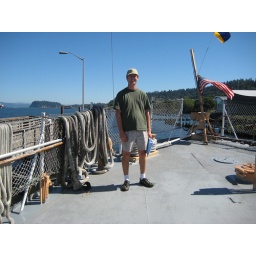
Me standing on the lighthouse ship &amp;quot;Discovery&amp;quot; in the Columbia River